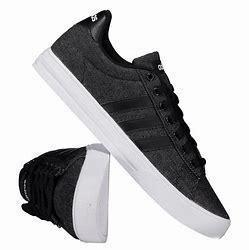
Brand: Adidas
Model: Daily 2